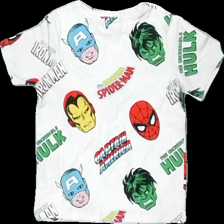
View: back
Type: T-shirt
Category: Children
Brand: H&M
Colors: White, Red, Green, Multicolor
Material: 100% cotton
Pattern: Other
Cut: Regular
Size: 122
Season: All
Stains: Major
Damage: fläckar
Damage location: top center
Damage 2: fläckar
Damage 2 location: middle center
Price range: <50
Recommended usage: Export
Description: vit t-shirt med superhjältar och text på, fläckar fram